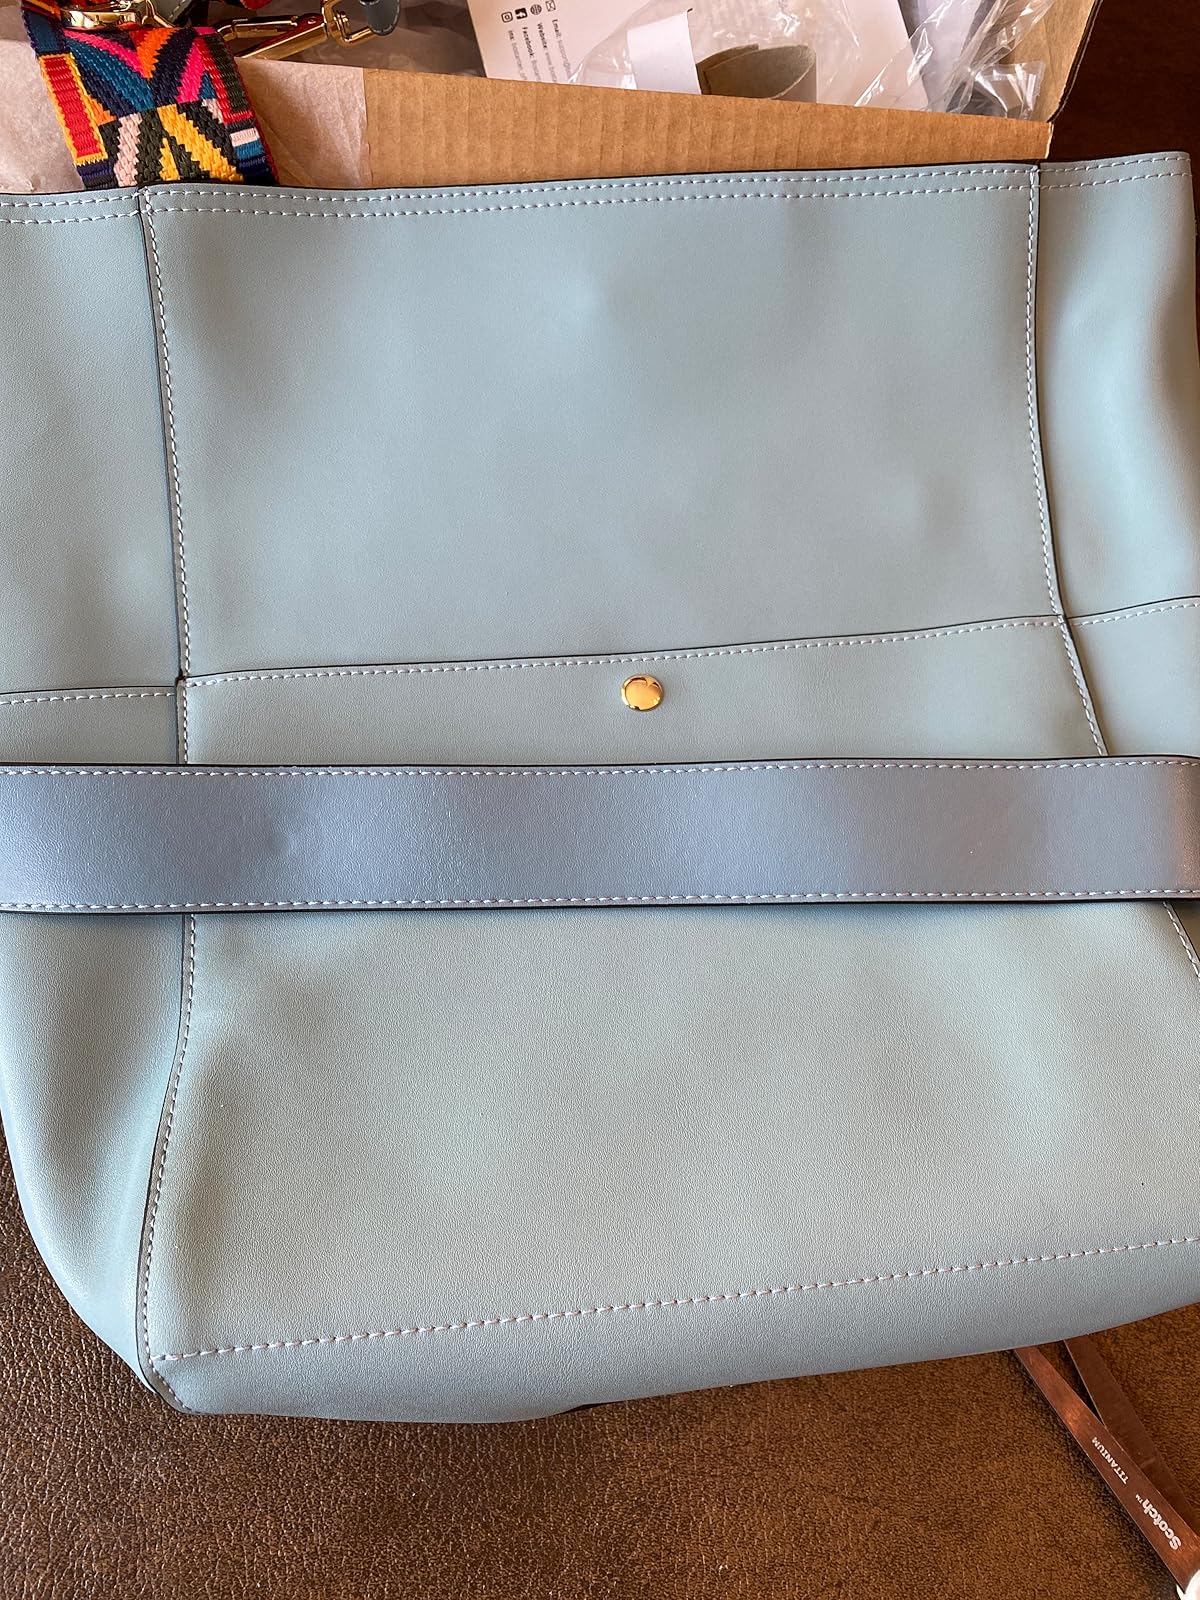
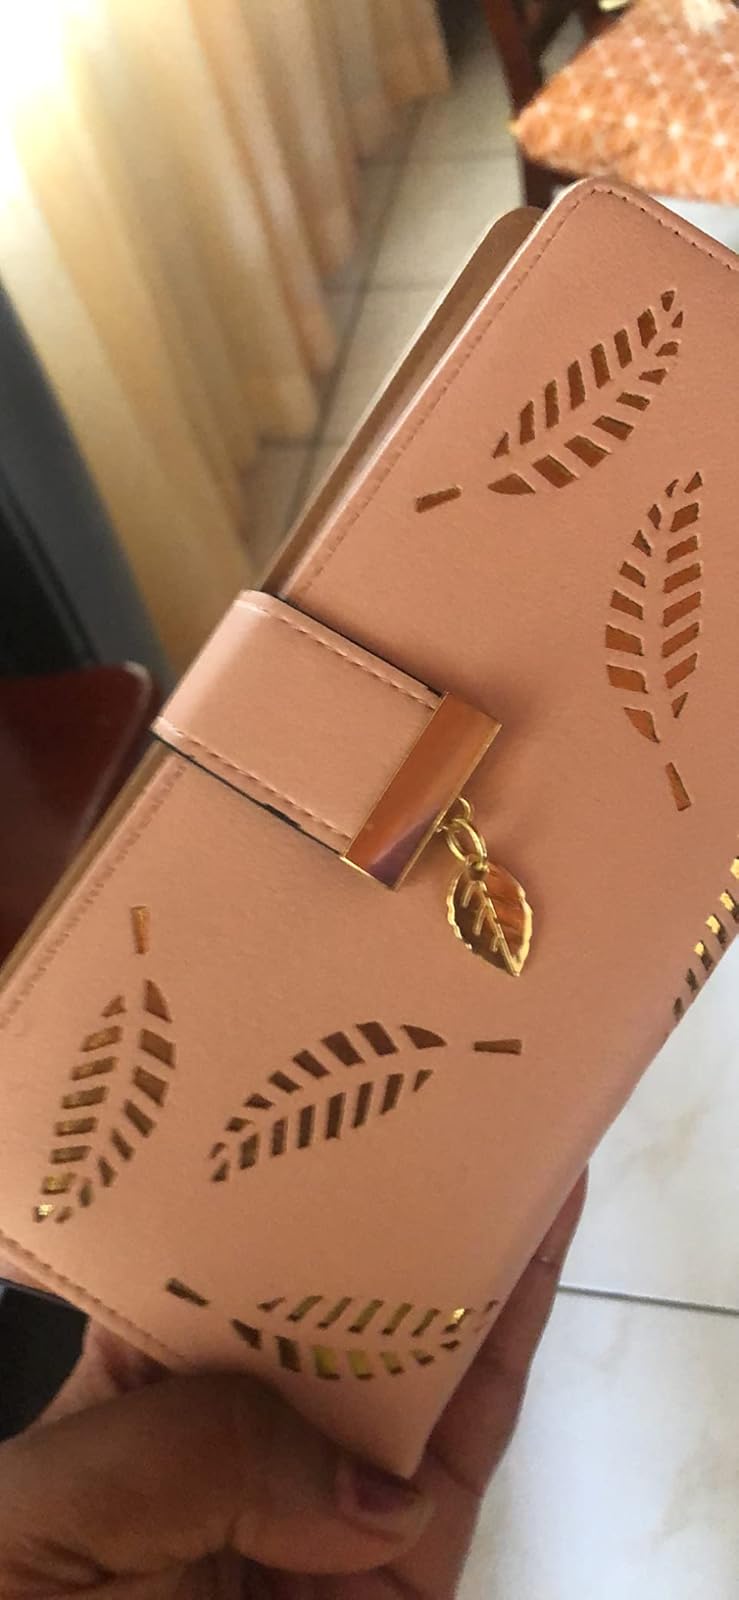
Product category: accessories_handbag
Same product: no